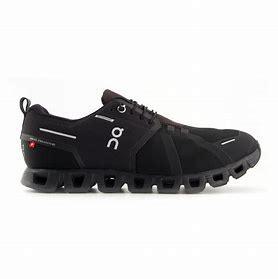
Brand: ON
Model: Cloud